Istinggar

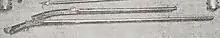
A Japanese arquebus ( long) and a Balinese istinggar ( long).

There were 2 different lock mechanisms used in Indo-Portuguese guns. One has a single leaf mainspring of the Lusitanian gun prototypes, which can be found in Ceylon, Malay peninsula, Sumatra, and Vietnam, and the other has a V-shaped mainspring, which can be found in Java, Bali, China, Japan, and Korea. The lock mechanism of istinggar is usually made of brass. The Malays used bamboo covers in their matchlock arquebus barrel and bound them with rattan, to keep them dry in wet weather. Istinggar is typically longer than Japanese guns. The absence of a channel for the ramrod indicated that they were used resting on a wall or used from a ship's railing like the lela or rentaka. In this case, the ramrod did not need a compartment. The Malays also made small mallets to drive the musket balls down the barrel.